Međeđa (Višegrad)

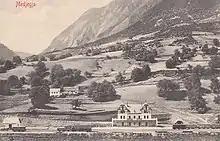
Međeđa train station after opening in 1906

Međeđa is a village in the municipality of Višegrad, Bosnia and Herzegovina. Međeđa is located in the Međeđa gorge, which is for the most part flooded by the water reservoir, created for the Višegrad hydroelectric power plant.